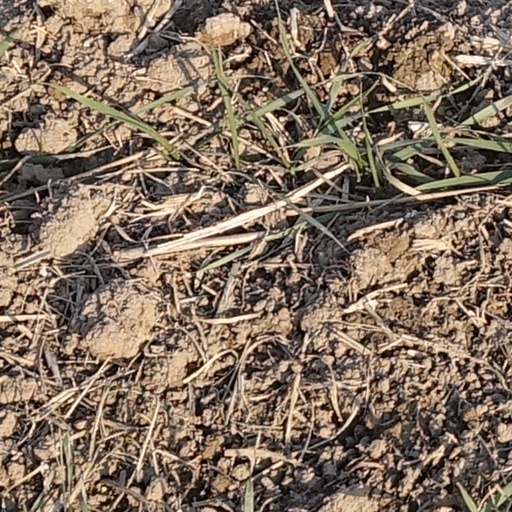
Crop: wheat